Konstantin Petrovich von Kaufmann

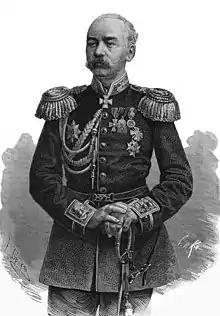
Konstantin Petrovich von Kaufmann, first Governor-General of Russian Turkestan

Konstantin Petrovich von Kaufmann (2 March 1818 – 16 May 1882), was a military engineer and the first Governor-General of Russian Turkestan.